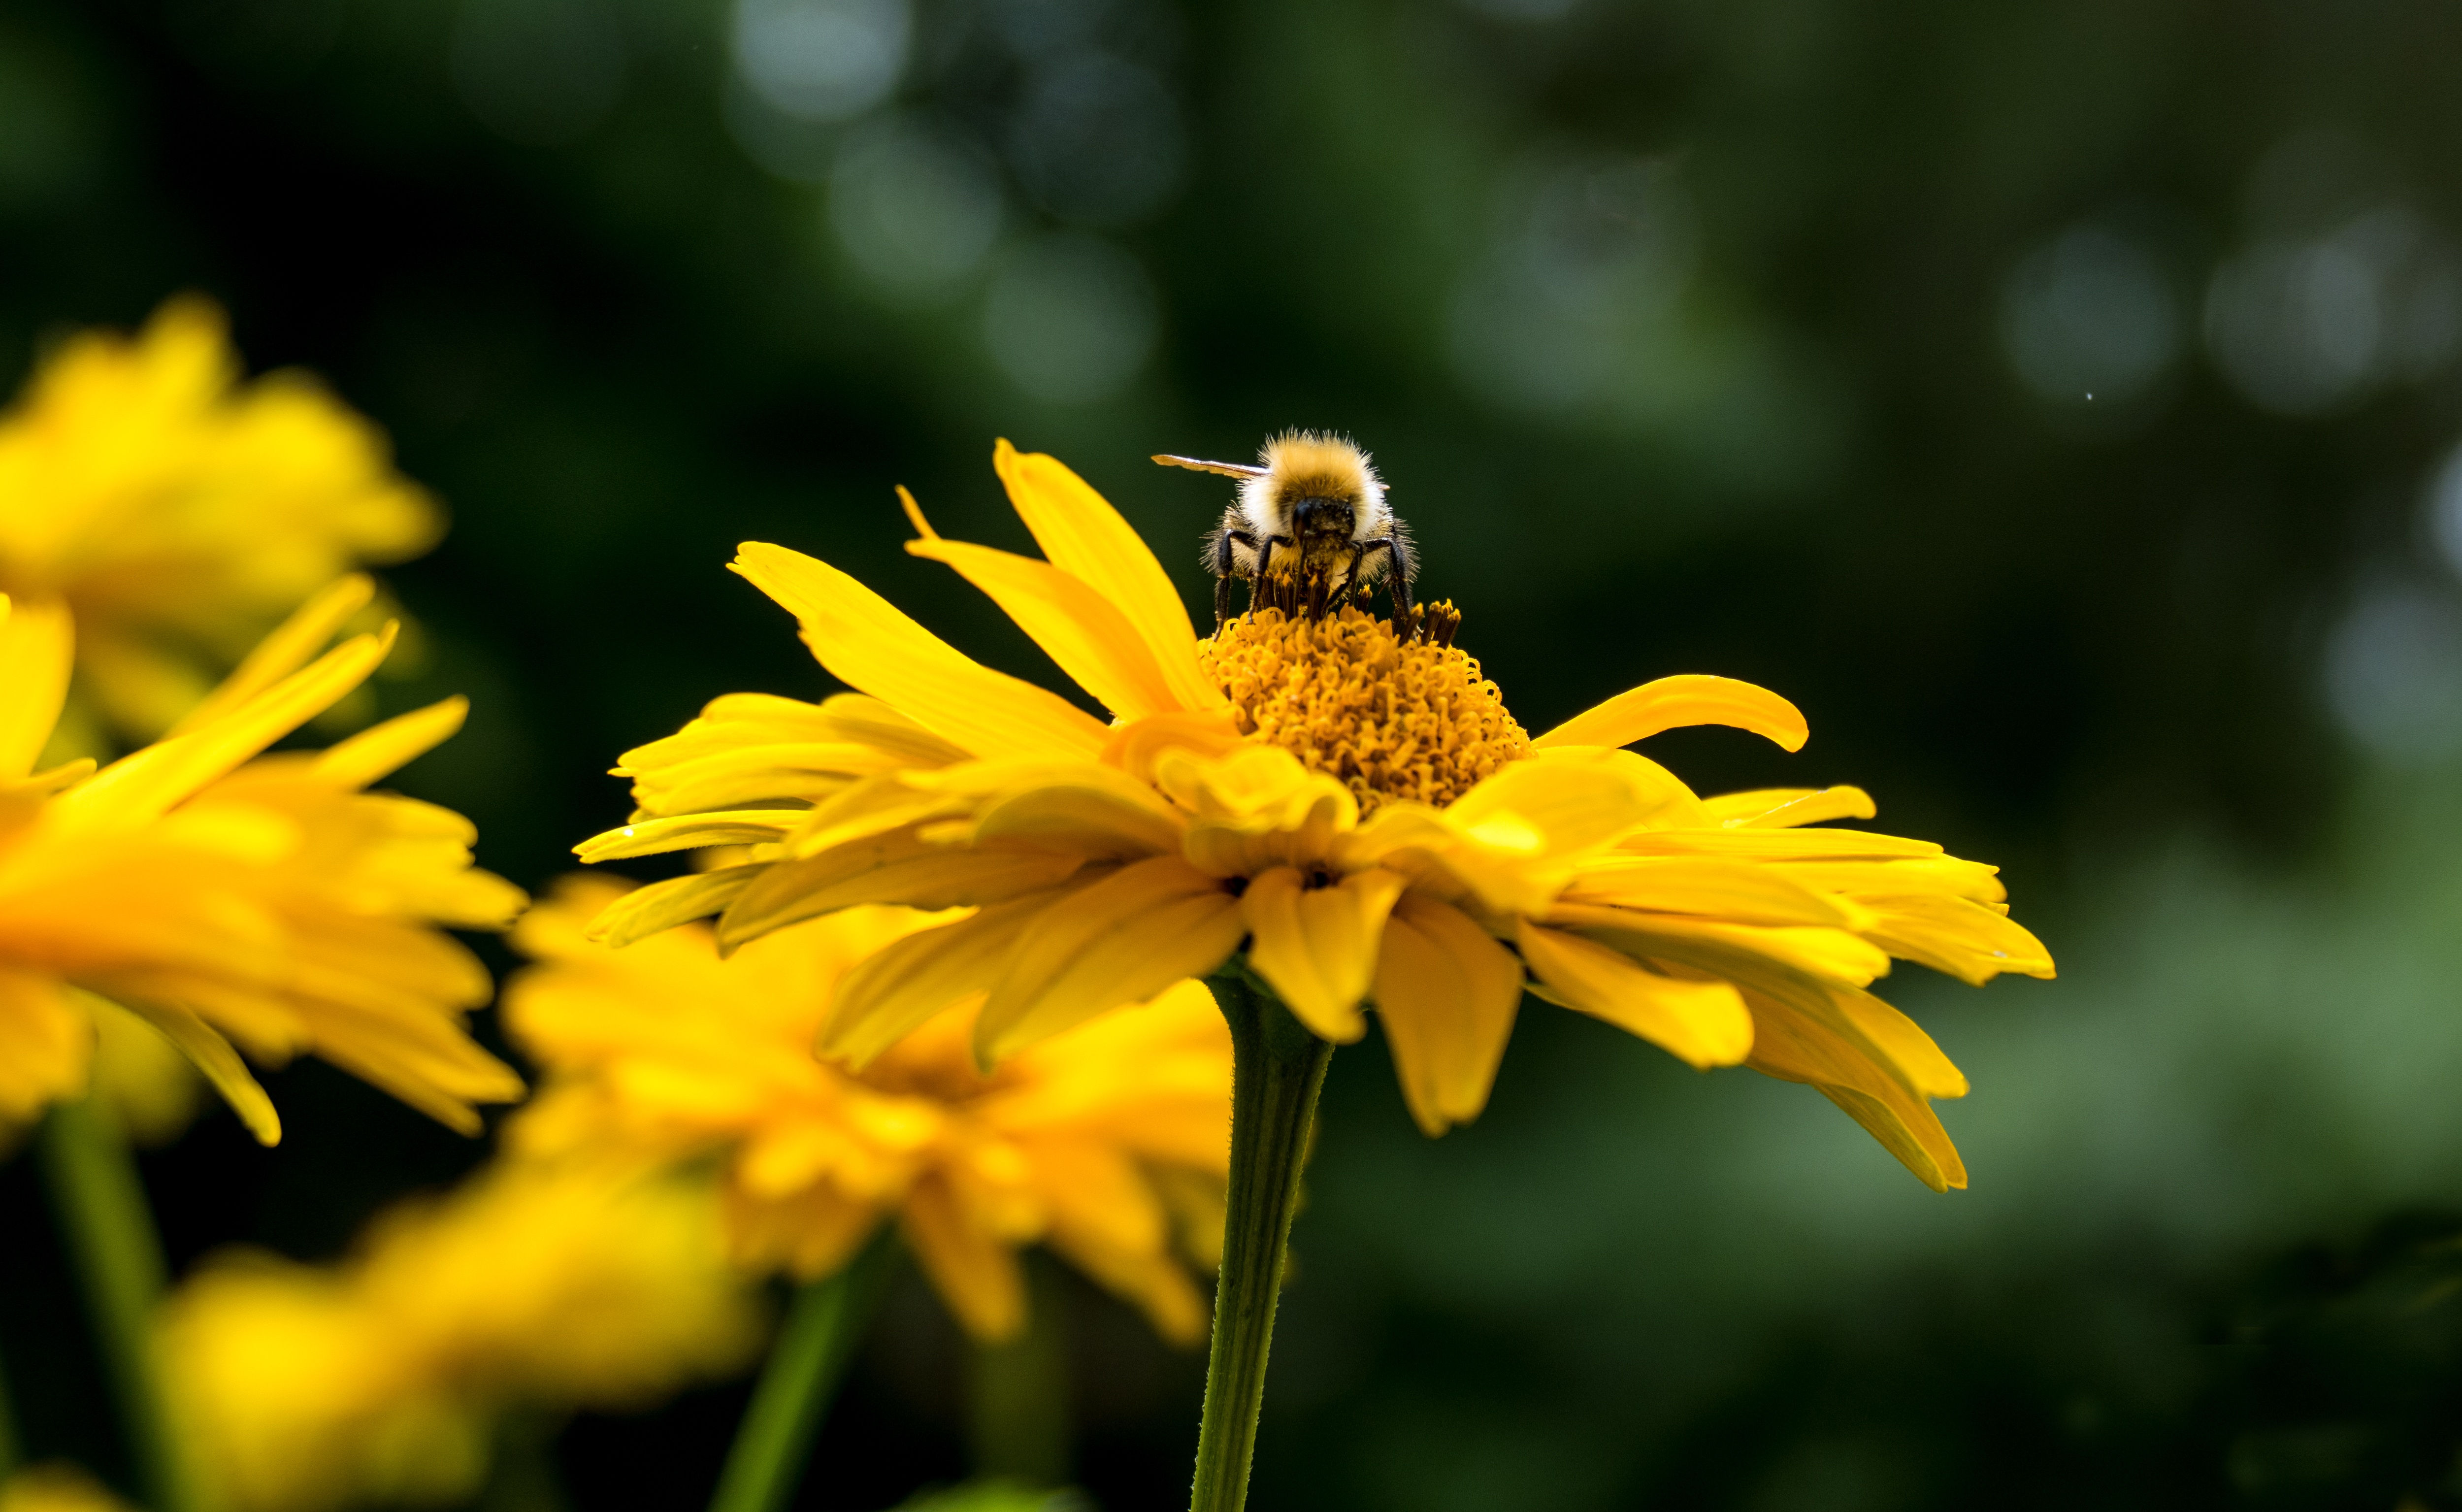
nature, plant, photography, meadow, flower, petal, pollen, spring, green, insect, botany, yellow, flora, fauna, invertebrate, wildflower, close up, bee, bumblebee, nectar, macro photography, flowering plant, honey bee, daisy family, pollinator, land plant, membrane winged insect, yellow woman eye, gaten